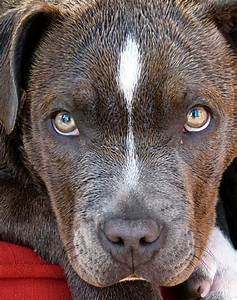
Label: dog